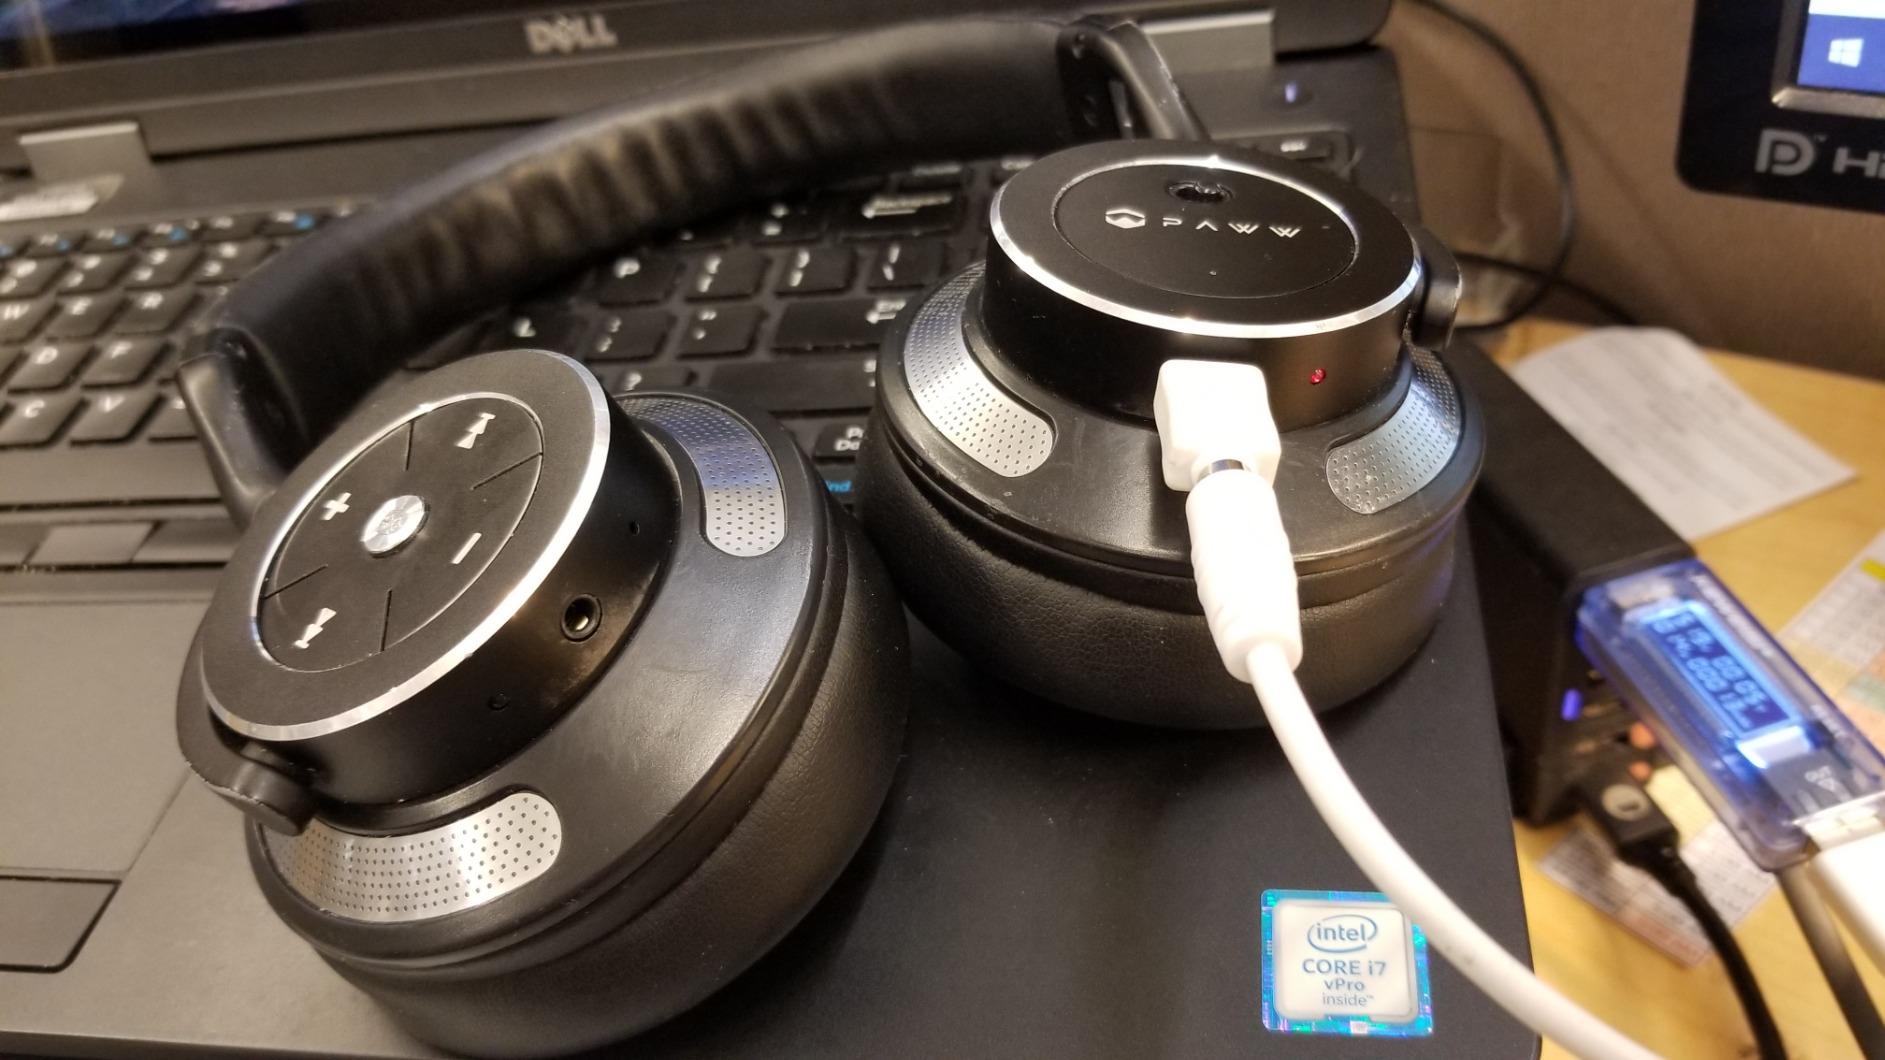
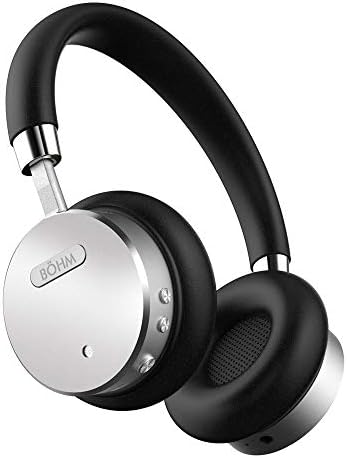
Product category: headphones
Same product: no